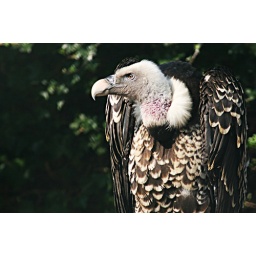
mmm every time i'm on my bike ...he is flying circles above my head...mmm a sign ;DD